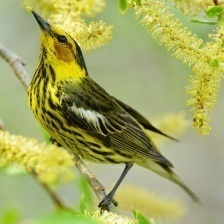
Species: CAPE MAY WARBLER
Scientific name: SETOPHAGA TIGRINA